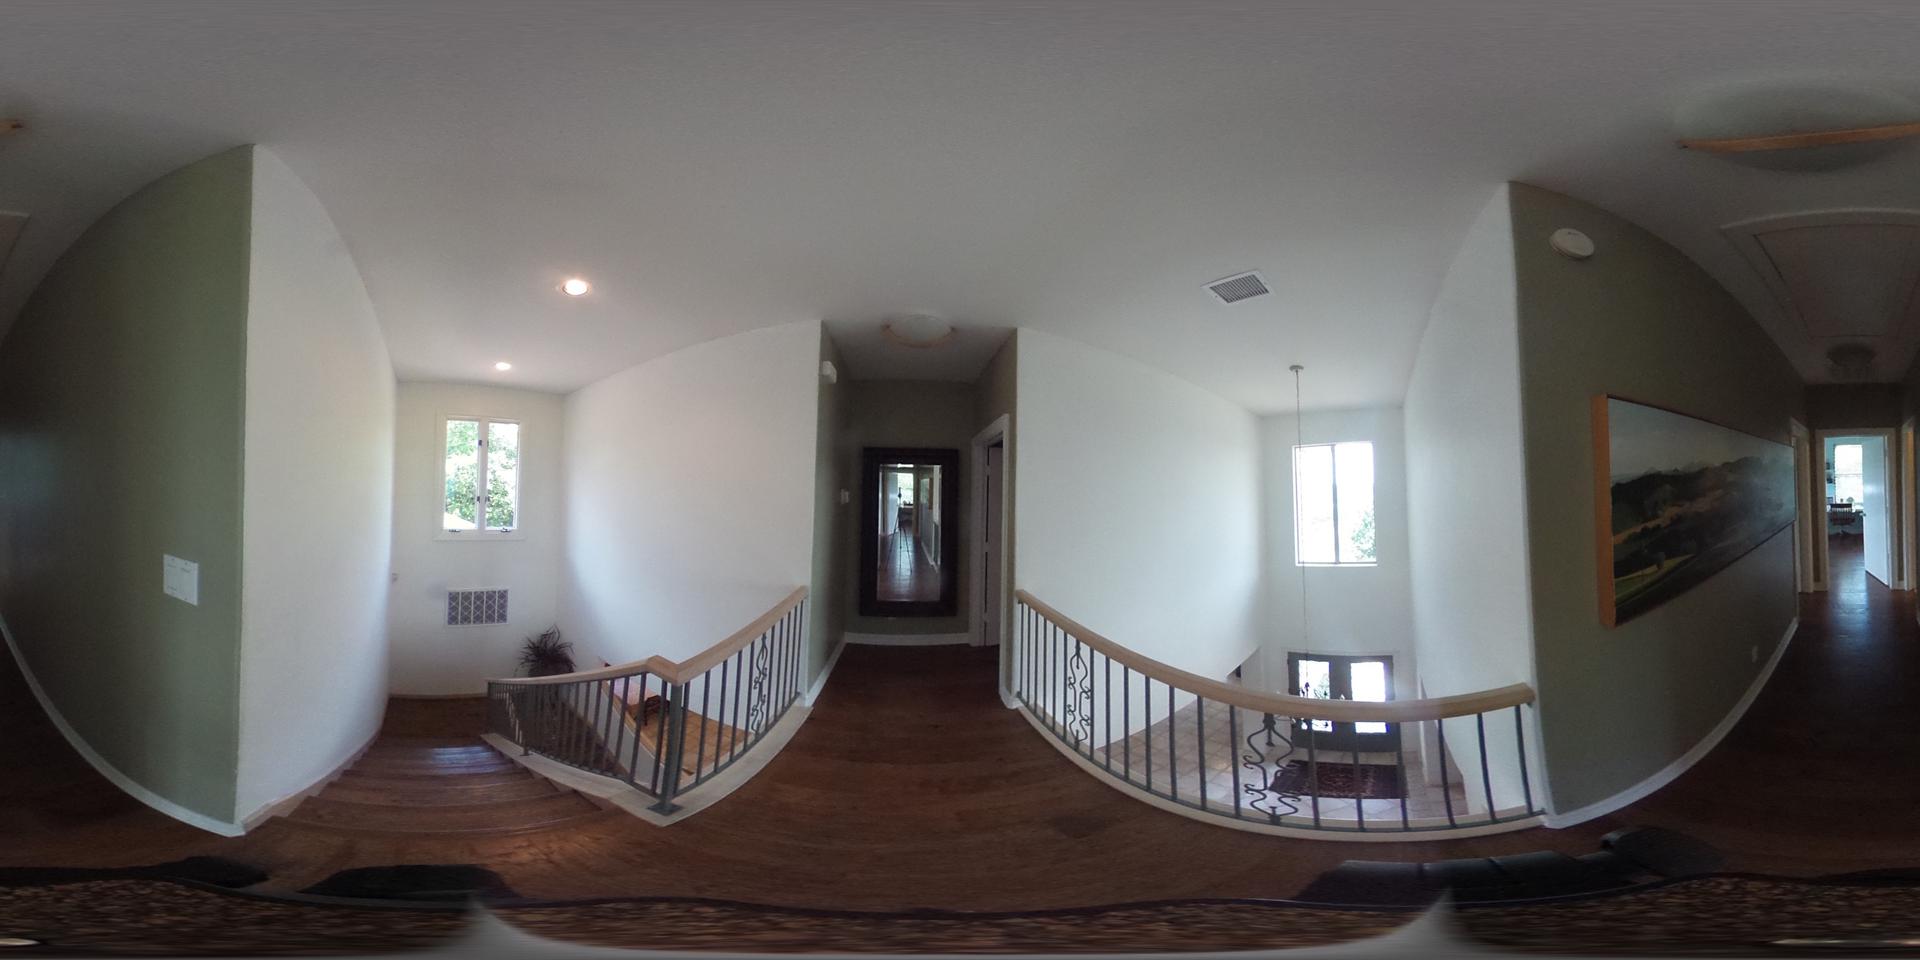
Referred object: Plants below the window

Referred object: turn right to see the landscape painting on the wall

Referred object: the painting opposite the tall window